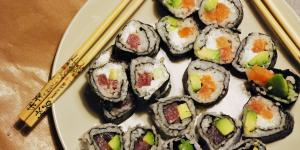
sushi california roll